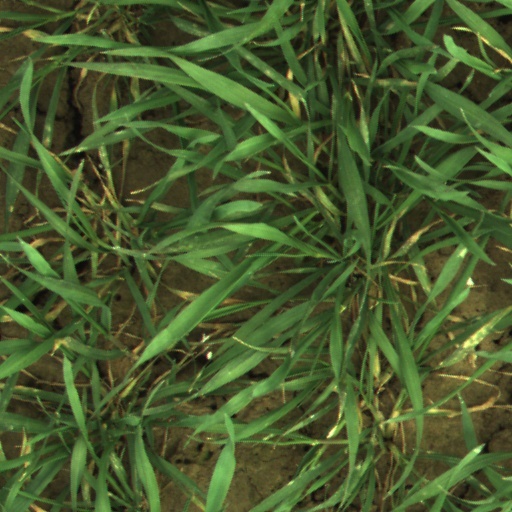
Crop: wheat